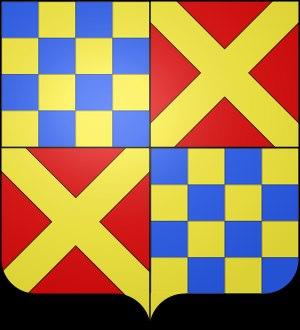
François de Mouxy de Loche, né le 29 janvier 1756 à Grésy-sur-Aix et mort le 4 mars 1837 à Chambéry, est un officier savoyard, entomologiste, et historien régional. Il est l'un des fondateurs de l'Académie des sciences, belles-lettres et arts de Savoie, en 1820.